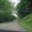
Label: road